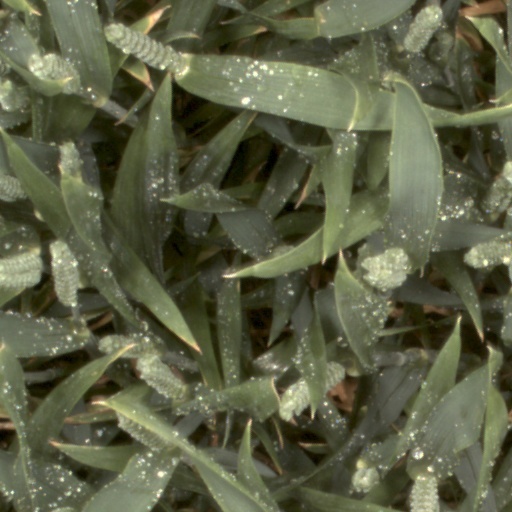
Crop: wheat